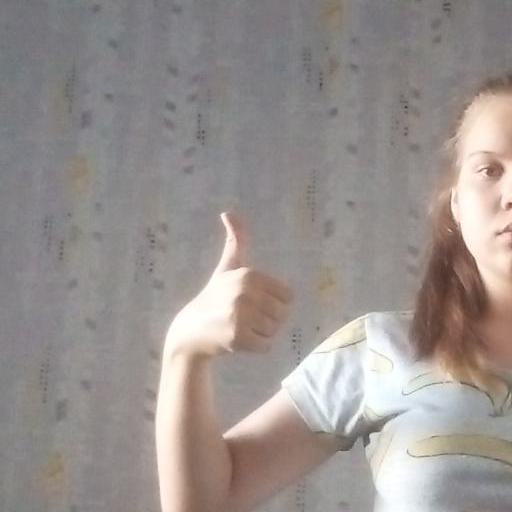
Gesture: like